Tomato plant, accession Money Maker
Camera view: vertical (180 deg); turntable rotation: 150 degrees
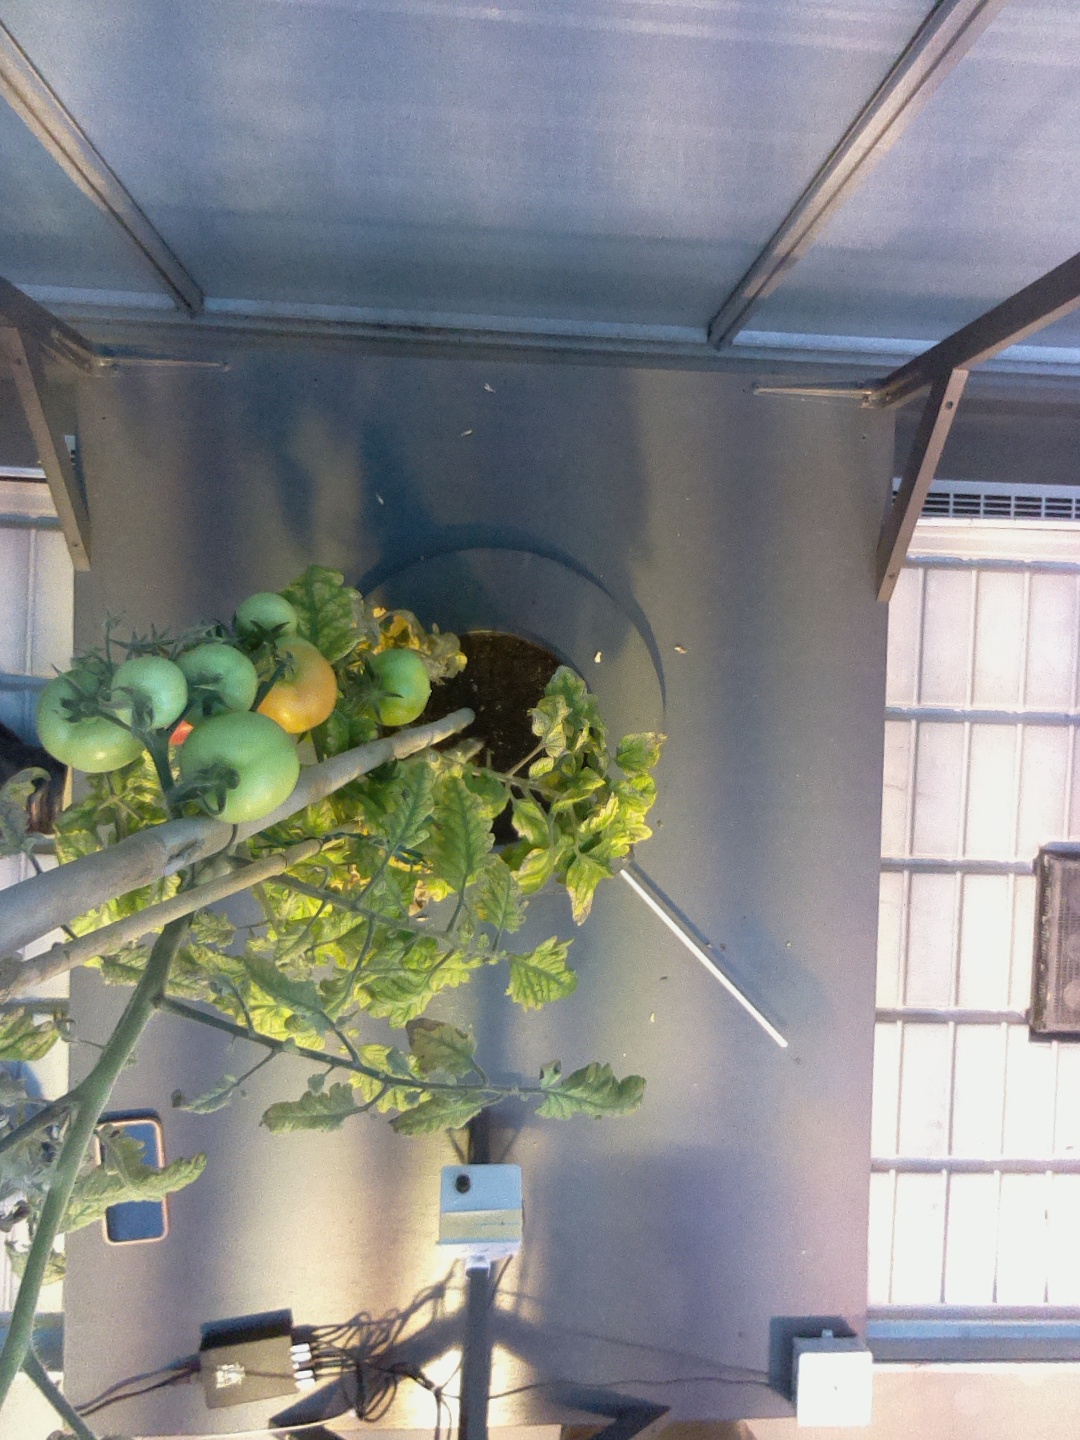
BBCH growth stage 81: 10%-20% of fruits show typical fully ripe color